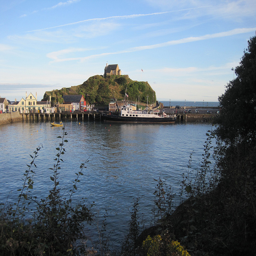
A coastal shipping dock with a house on a hill in the background.
A large boat sitting at a water cove at a dock by houses.
A bay surrounded by docks and buildings had one island jutting from it with a house on top.
some buildings water bushes trees clouds and rocks
A small boat is sailing away from another large boat docked at the marina.